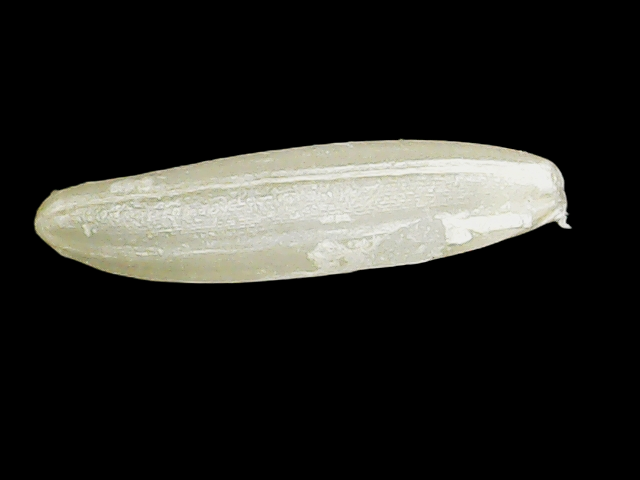
Rice variety: Binadhan19